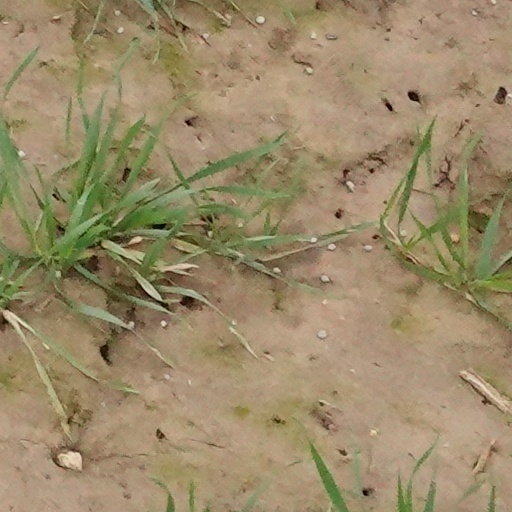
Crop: wheat